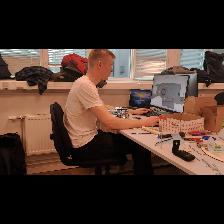
Label: Human